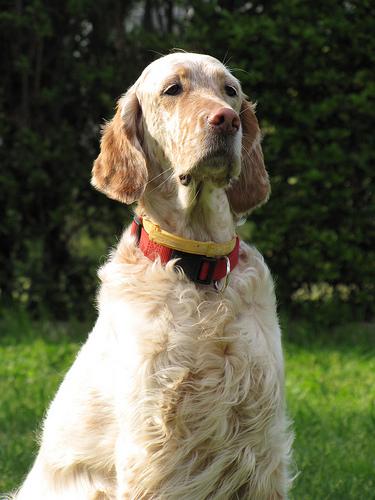
Breed: english setter